A Christmassy Ted

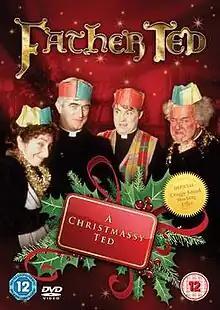
DVD release

"A Christmassy Ted" is both the 17th episode and Christmas special of the Channel 4 sitcom "Father Ted". This episode was broadcast on Christmas Eve 1996, between the second and third series, with a runtime of 55 minutes. Due to the popularity of this episode, it still gets repeated on Channel 4, RTÉ2 and More4 around Christmas every year. This was the last episode of "Father Ted" to be broadcast during the lifetime of Dermot Morgan, who played the series' titular priest, Father Ted Crilly. Morgan died suddenly of a heart attack in February 1998, the day after filming of the third series had been completed.